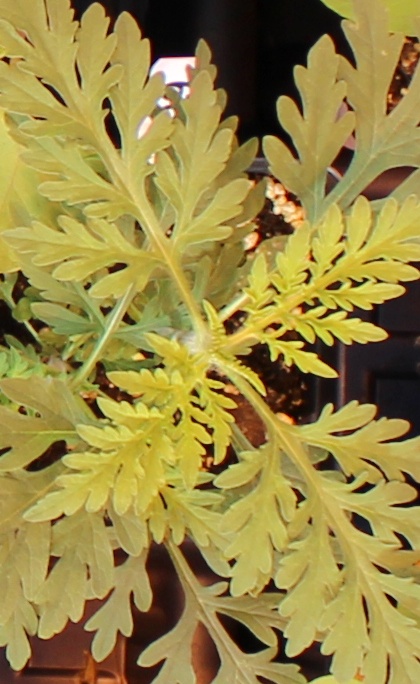
Label: Ragweed